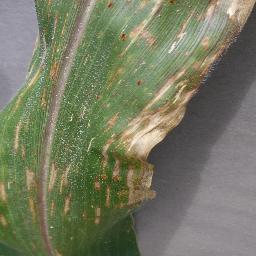
Label: Corn___Cercospora_leaf_spot Gray_leaf_spot